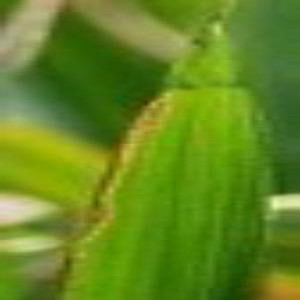
Disease: Bacterialblight